Aircraft livery

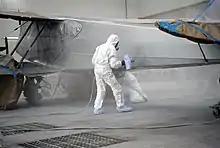
Spray-painting a historic de Havilland Dragon Rapide in the colors of Iberia (2010)

An aircraft livery is a set of comprehensive insignia comprising color, graphic, and typographical identifiers which operators (airlines, governments, air forces and occasionally private and corporate owners) apply to their aircraft.